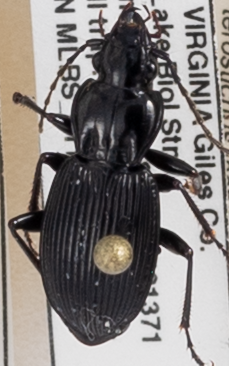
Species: Pterostichus lachrymosus
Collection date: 2018-07-31 04:00:00
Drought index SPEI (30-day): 0.41
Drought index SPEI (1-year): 0.428
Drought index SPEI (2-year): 0.476